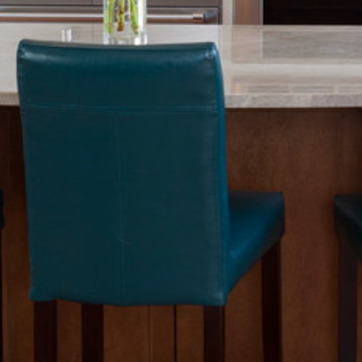
Material: leather